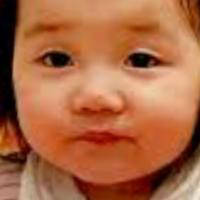
Age group: age 01-10